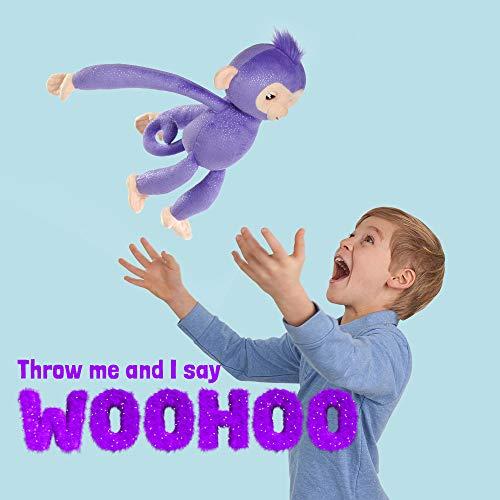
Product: Fingerlings HUGS - Kiki - Advanced Interactive Plush Baby Monkey Pet - by WowWee (Amazon Exclusive)
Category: Toys & Games | Stuffed Animals & Plush Toys | Plush Interactive Toys
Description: Meet Fingerlings HUGS - they’re softies when it comes to affection Their long arms are perfect for big hugs and these cuddle monkeys never want to let you go.
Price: $12.75
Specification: ProductDimensions:18.2x5.3x29.5inches|ItemWeight:1.12ounces|ShippingWeight:1.8pounds(Viewshippingratesandpolicies)|ASIN:B07CCPWLP9|Itemmodelnumber:771171135357|Manufacturerrecommendedage:36months-15years|Batteries:2AAAbatteriesrequired.(included)